Estadio Metropolitano de San Cristóbal

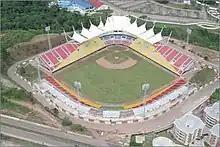
The stadium in 2006

Estadio Metropolitano is a multi-use stadium in San Cristóbal, Venezuela. It is currently used mostly for baseball games. The stadium holds 22,000 people.